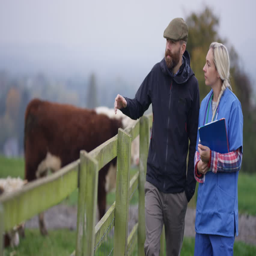
profession with vet out in the field checking on the livestock